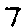
Label: 7